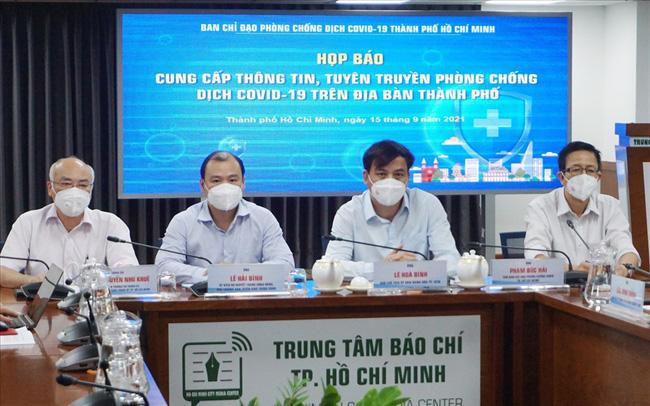
có hai người đàn ông đeo kính và hai người đàn ông không đeo kính trong buổi họp báo